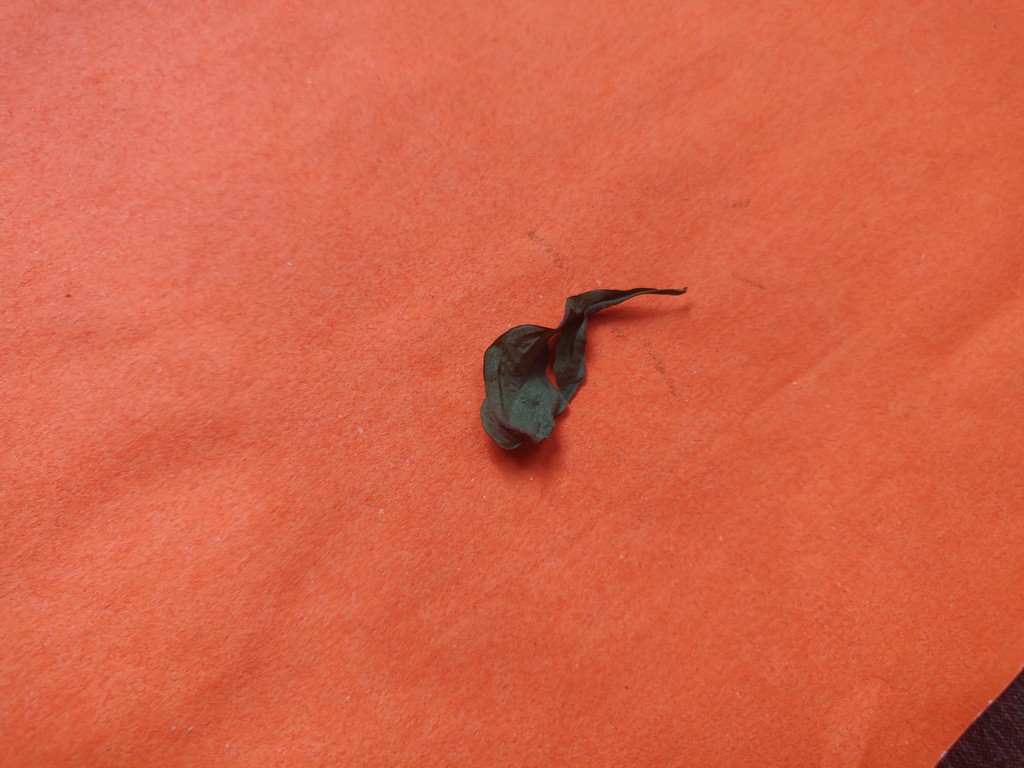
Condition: Dried
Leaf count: single
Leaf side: unknown